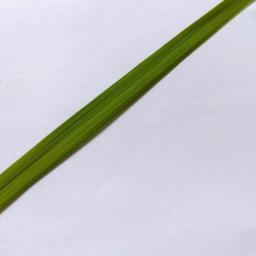
Label: Rice___Healthy